Friedrich Wilhelm von Rauch (born 1827)

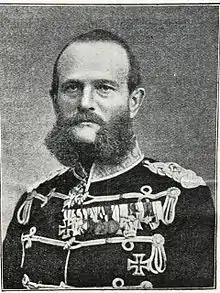
Friedrich Wilhelm von Rauch, c. 1870/1871

Friedrich Wilhelm Roderich von Rauch (3 January 1827 in Potsdam – 25 March 1907 in Schwerin) was a lieutenant general in the Prussian Army. His father Friedrich Wilhelm and his grandfather Bonaventura both also pursued military careers. He was born in Potsdam and died in Schwerin.